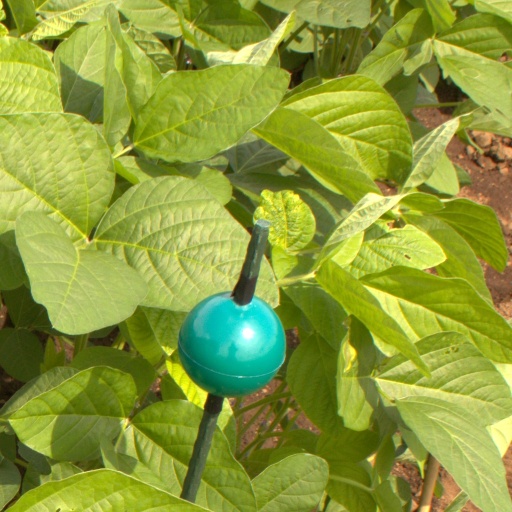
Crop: soybean